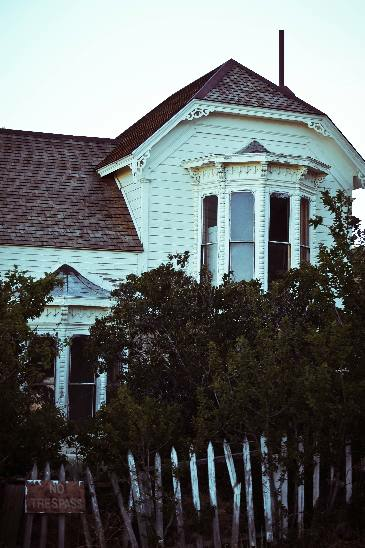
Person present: No